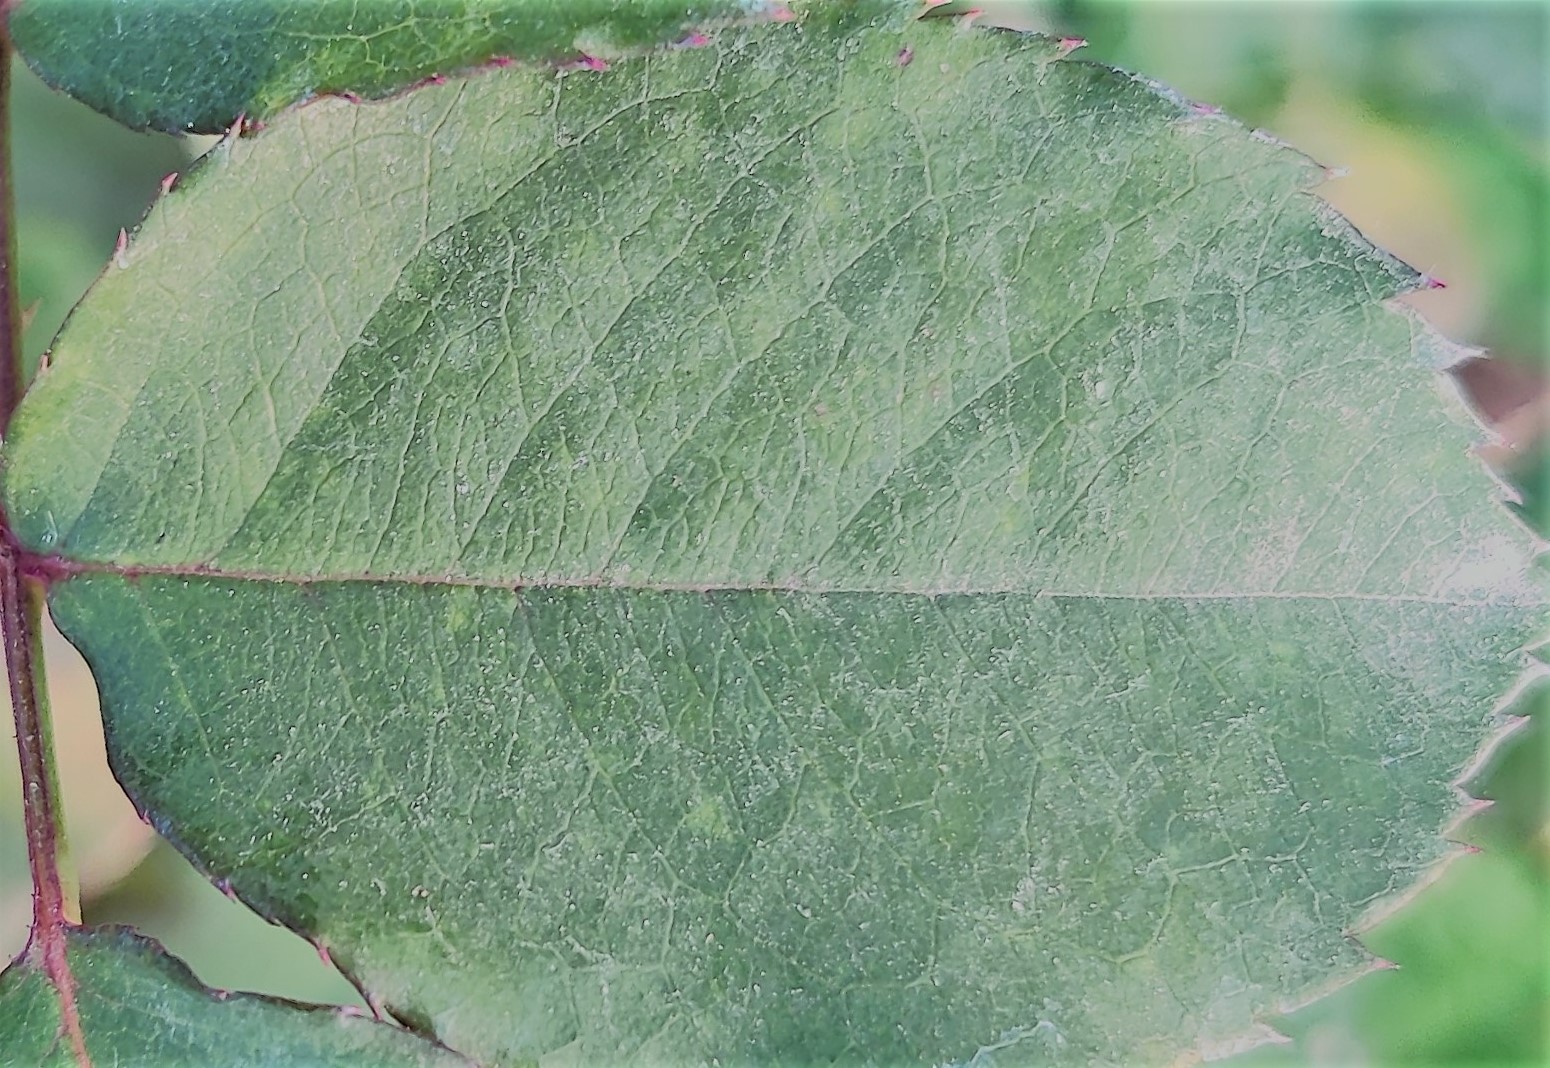
Label: Fresh Leaf